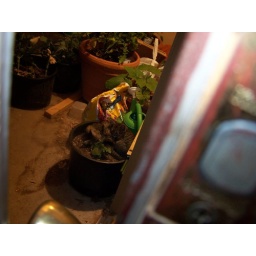
I've had cats sleeping in my pots ever since I started planting, lol.